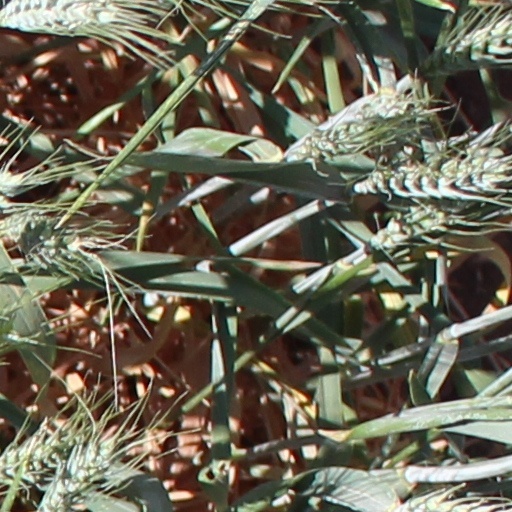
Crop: wheat